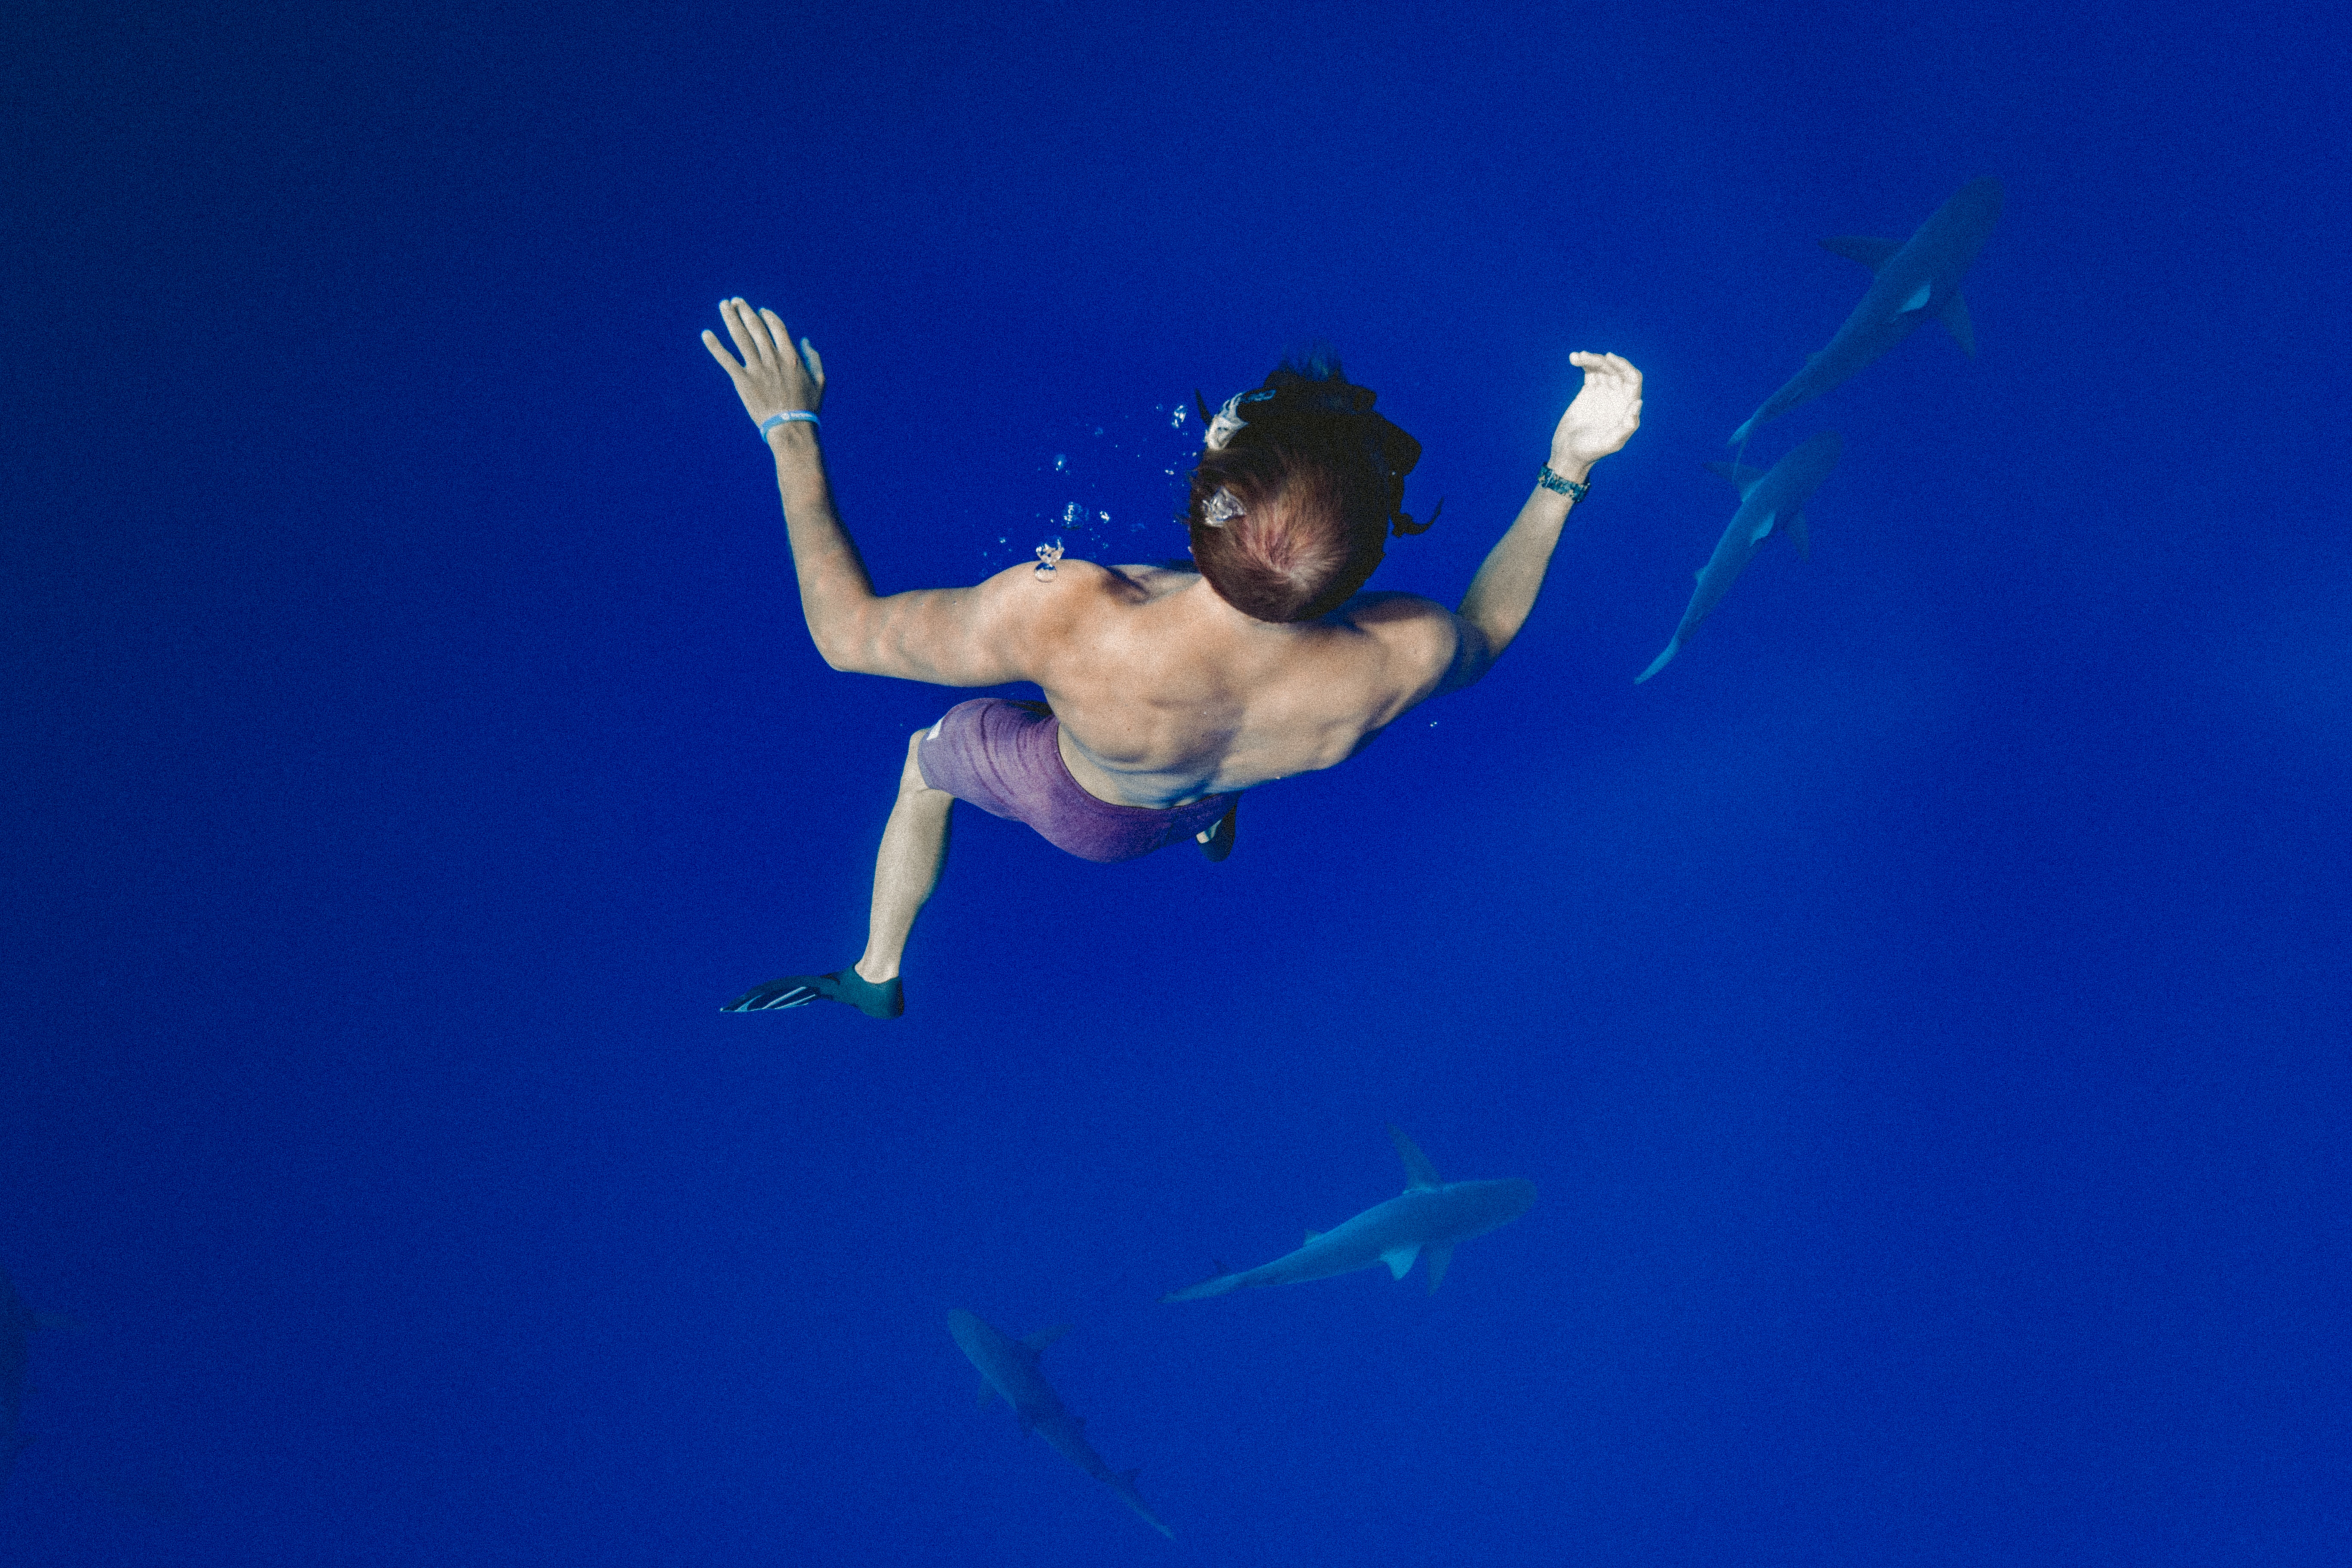
water, sky, adventure, recreation, jumping, diving, underwater, extreme sport, fun, marine biology